2017 Tour de France

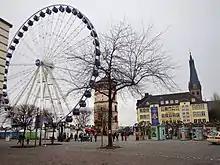
The square in Düsseldorf, Germany, hosted the team presentation ceremony on 29 June.

The 2017 edition of the Tour de France consisted of 22 teams. The race was the 25th of the 38 events in the UCI World Tour, and all of its eighteen UCI WorldTeams were entitled, and obliged, to enter the race. On 26 January 2017, the organiser of the Tour, Amaury Sport Organisation (ASO), announced the four second-tier UCI Professional Continental teams that were given wildcard invitations, of which three were French-based (and ) and one was Belgian (which participated in the race for the first time). were initially invited to the race as , before a change of sponsorship prior to the opening day of racing. The presentation of the teams – where the members of each team's roster are introduced in front of the media and local dignitaries – took place in front of a crowd of 15,000 at the square in Düsseldorf, Germany, on 29 June, two days before the opening stage held in the city.